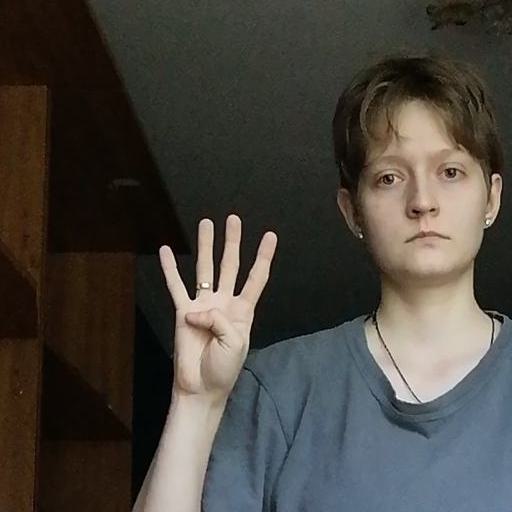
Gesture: four